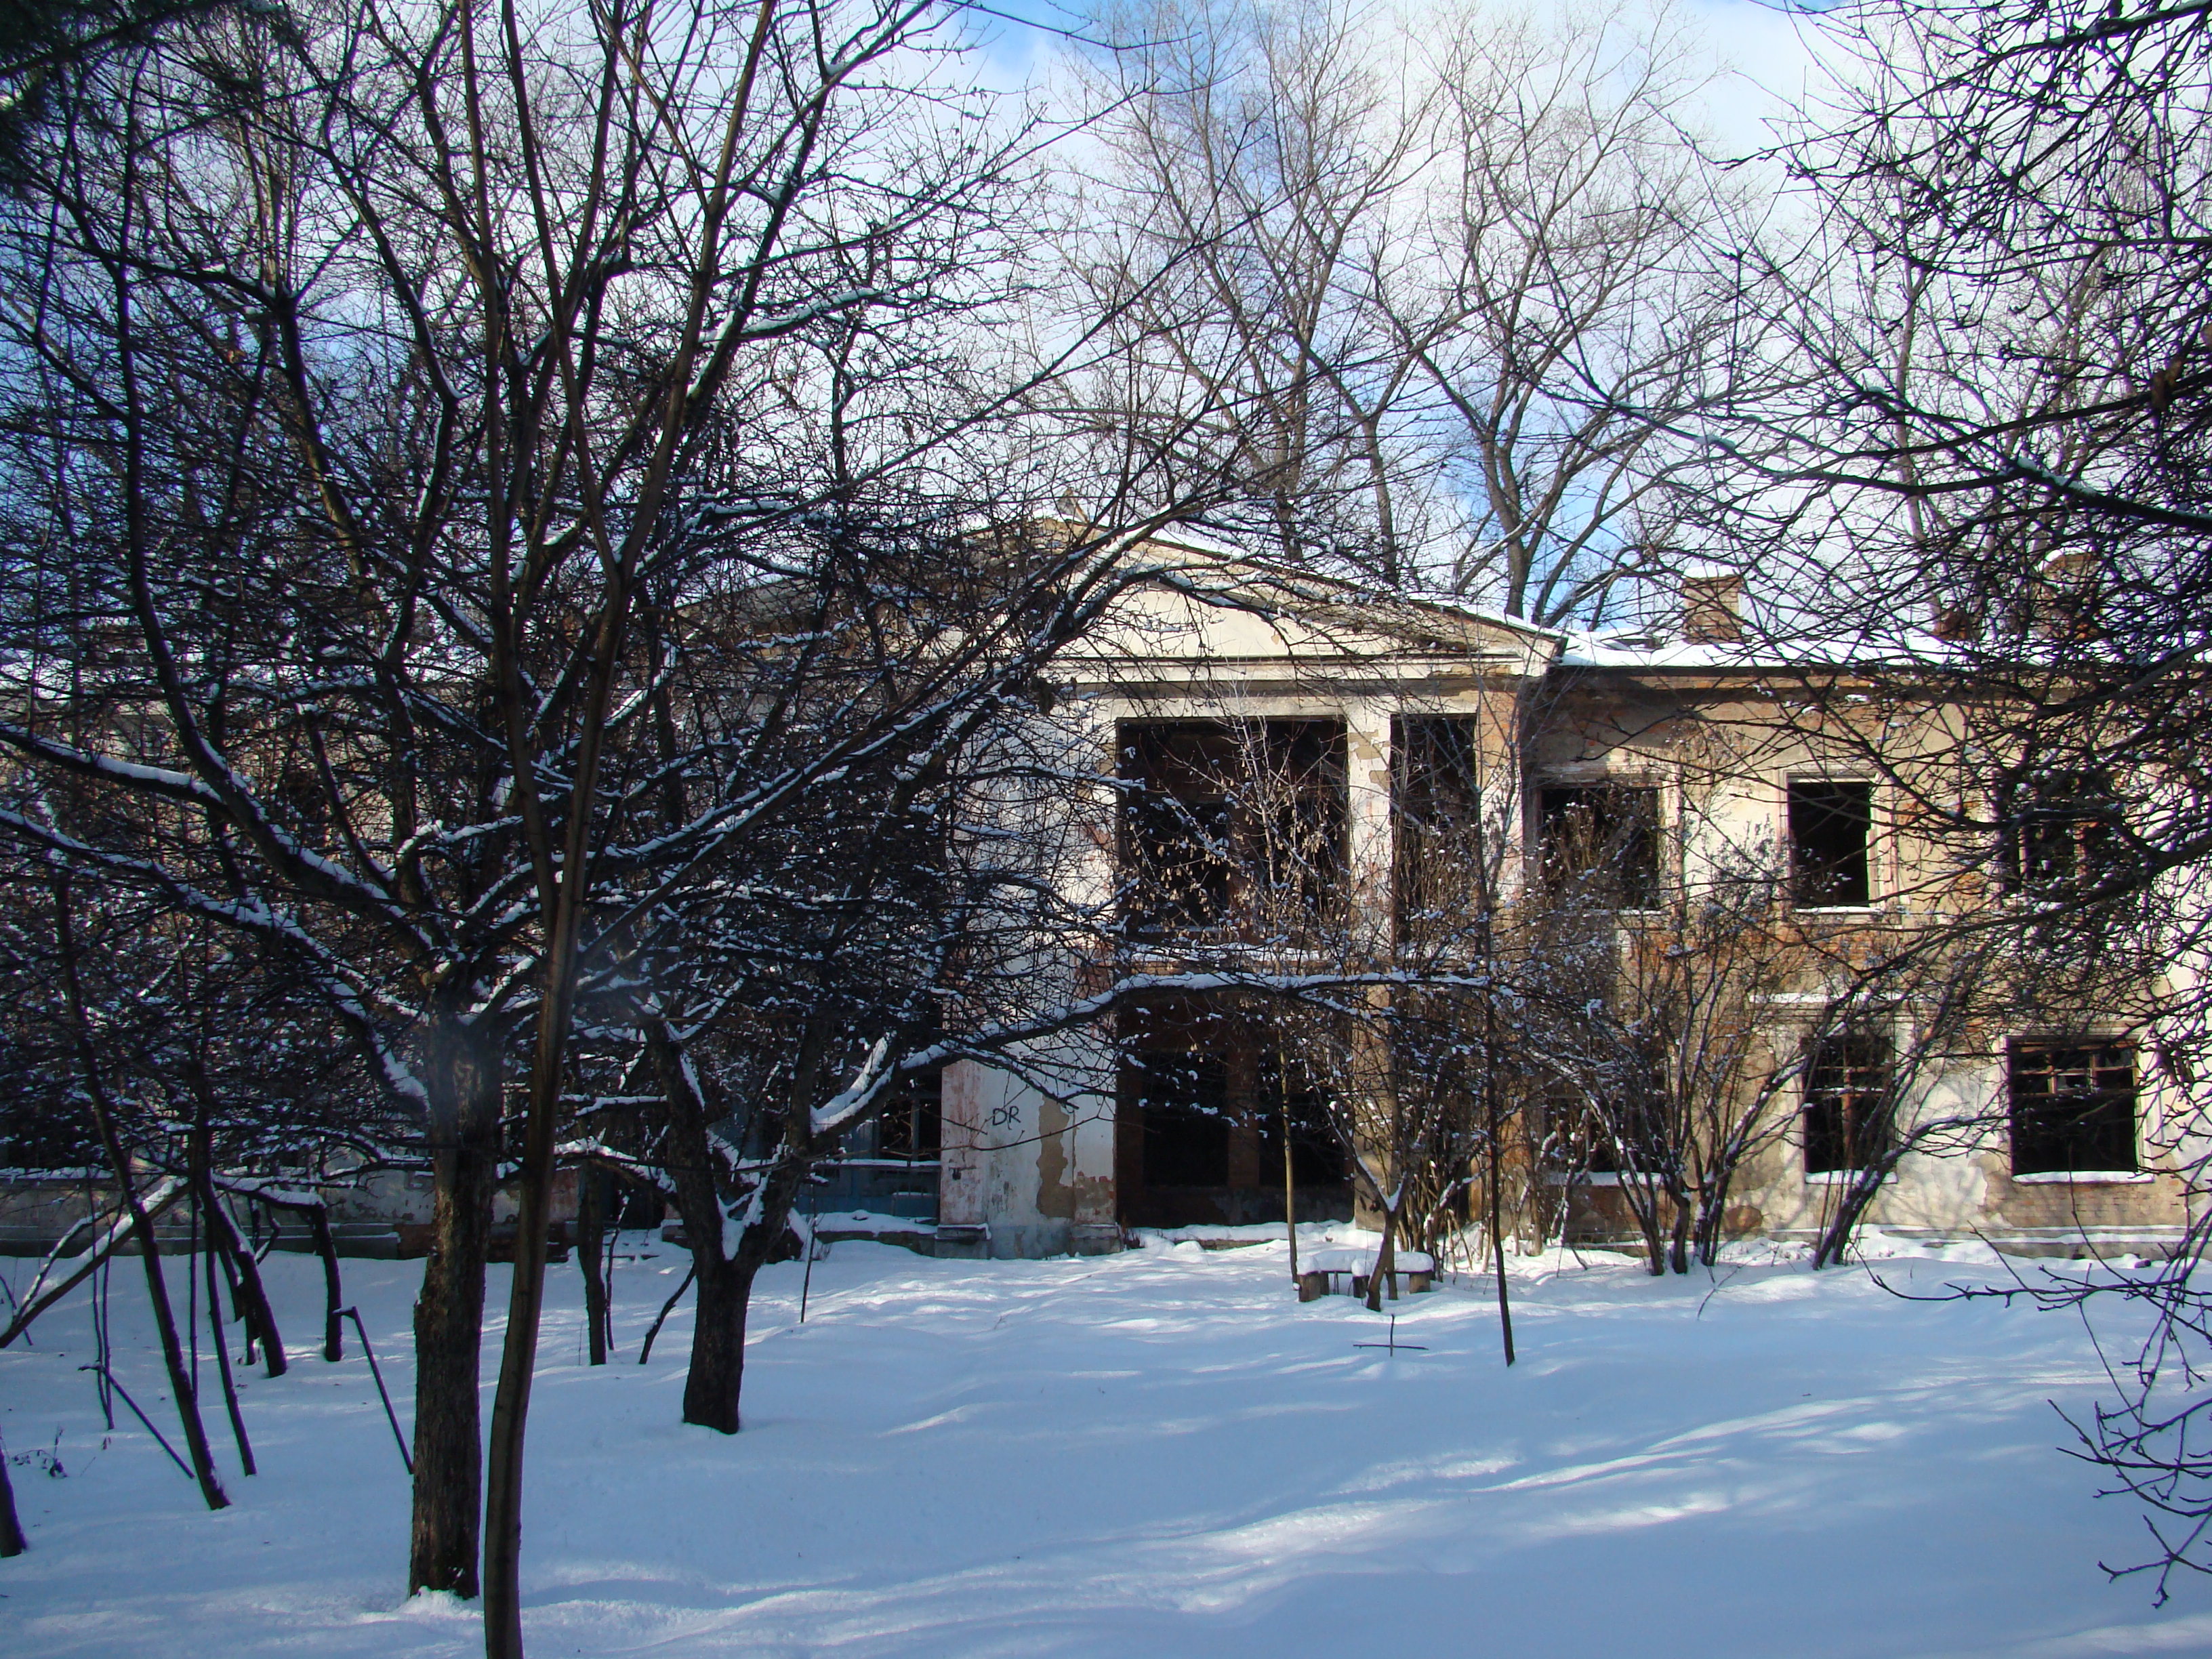
tree, snow, winter, house, home, weather, season, cool image, sony, estate, russia, moscowregion, dsc, h9, dsch9, peredelkino, woody plant